Fort Belknap Indian Reservation

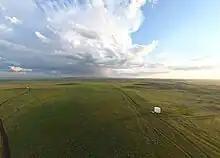
The Fort Belknap Indian Reservation is largely vast grasslands. Photo by Lukas Eddy

In March 2012, the Fort Belknap community received a herd of pure-bred plains bison ("Bison bison bison") from Yellowstone National Park that had been quarantined at the Fort Peck Indian Reservation. The tribes on these reservations introduced the bison to their local ranges, a century after they were exterminated in the area. The Fort Belknap Indian Community Grassland Restoration Project is a partnership between the reservation and the Bureau of Land Management. In December 2021, 30 swift fox ("Vulpes velox") individuals from Colorado were transported to the reserve and reintroduced, after swift foxes were extirpated from the area 50 years before. Black-footed ferrets have also been reintroduced.